Daddy (serial)

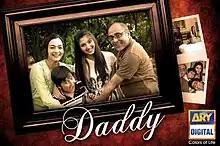
A promotional image of "Daddy"

Daddy is a Pakistani drama serial which premiered on ARY Digital on 13 November 2010 and ended on 5 February in the following year. The serial is produced by Samina Humayun Saeed's Production house Six Sigma Productions, written by Ali Imran, directed by Misbah Khalid.